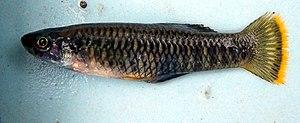
Le genre Brachyrhaphis plusieurs espèces de poissons de la famille des Poeciliidae.